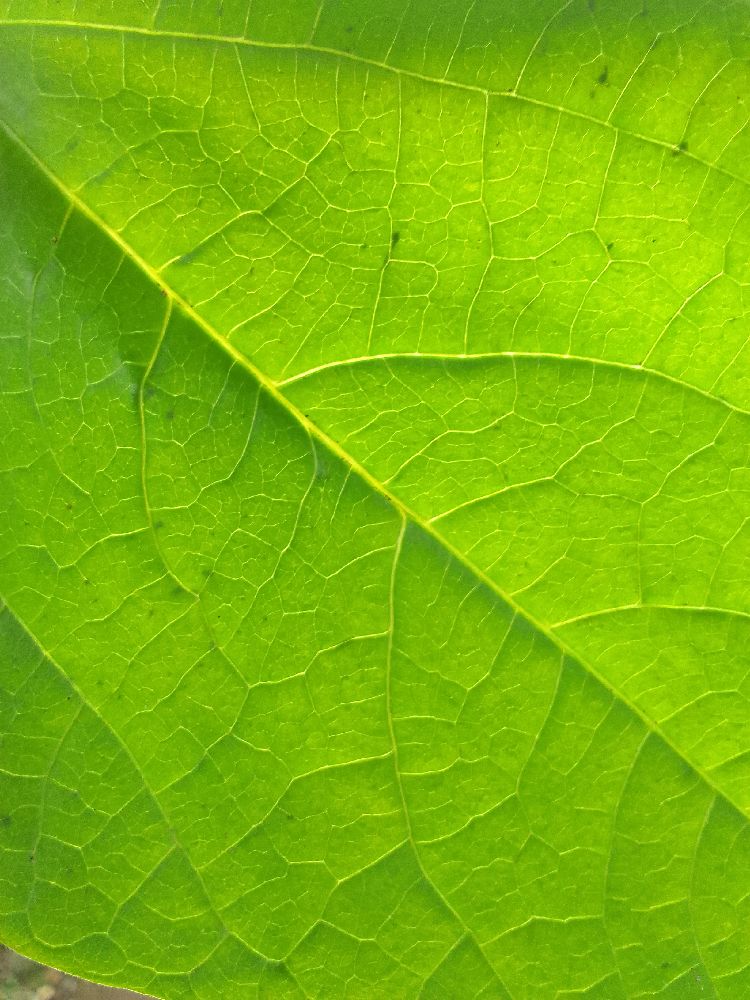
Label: healthy